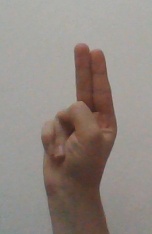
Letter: taa